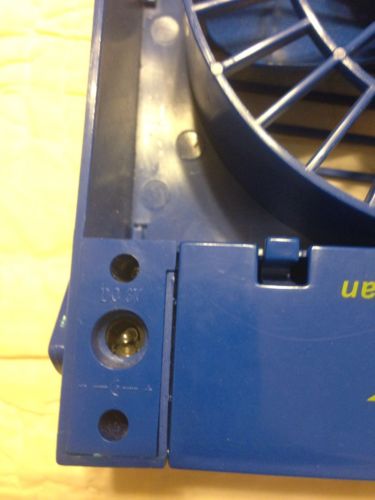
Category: fan